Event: Nepal Earthquake
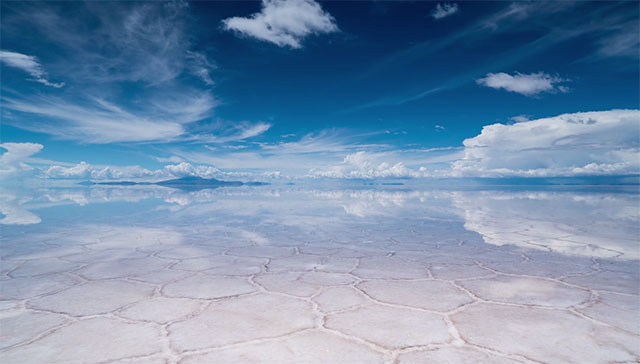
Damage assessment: no_damage